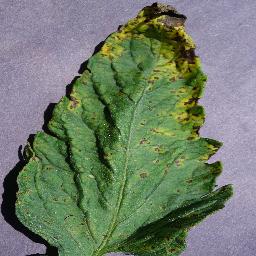
Label: Tomato___Septoria_leaf_spot